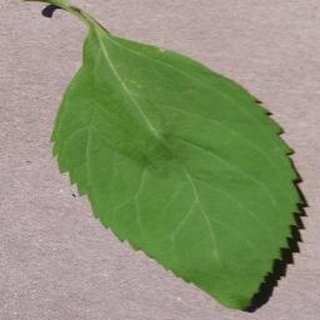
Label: healthy_cherry